Carousel

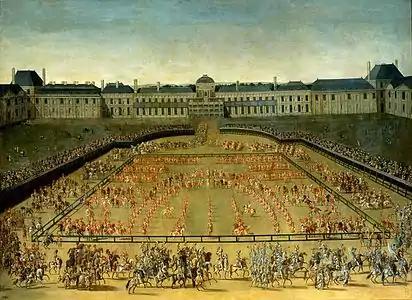
A carrousel tournament organized in the Tuileries Palace courtyard by Louis XIV in 1662 to celebrate the birth of his son and heir. This event and others like it inspired the creation of the carousel amusement ride.

In 17th-century Europe, equestrian royal tournaments known as "carrousels" (French for "little battle") began to be held. The most famous carrousel of this kind was held by Louis XIV in June 1662, in the courtyard of the Tuileries Palace, to celebrate the birth of his son and heir apparent. The site of the event, next to the Louvre, is still known as the "Place du Carrousel." One of the skill tests performed during these events was ring jousting, a practice originally developed by 10th-century Arabian and Moorish horsemen in which rings suspended from posts or trees would be speared by a lance, sometimes at full gallop. The noblemen participating in these tournaments often overworked their horses while practicing, so an early device was developed in the late 17th century to allow participants to practice ring jousting without the need for riding horses. It consisted of wooden horses suspended from a wheel mounted on a central pole, which was spun by a work horse walking around the contraption's perimeter.